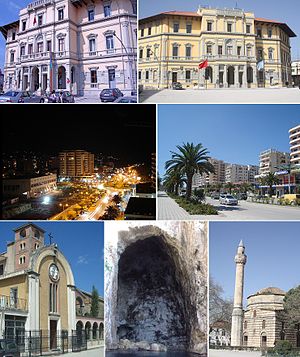
Vlorë
Vlorë er en by i det sydlige Albanien med 130.827 indbyggere. Byen er hovedstad i et distrikt af samme navn, og ligger ved bredden af Adriaterhavet. Det er den næststørste havneby i Albanien efter Durrës.